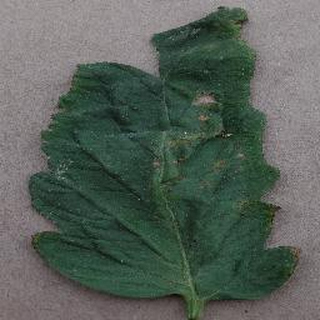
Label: tomato_bacterial_spot